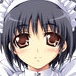
Portrait style: Anime Portrait